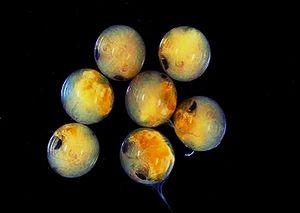
Potamon fluviatile est une espèce de crabe d'eau douce appartenant à la famille Potamidae. Il est aussi nommé crabe des fleuves ou crabe d'eau douce d'Europe.